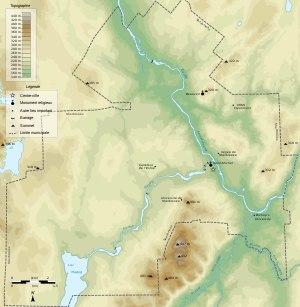
Sherbrooke est une ville canadienne située au Québec, au confluent des rivières Magog et Saint-François. Elle se trouve à environ 130 kilomètres à l'est de Montréal et à peu près 50 kilomètres au nord de la frontière américaine. Sherbrooke est le principal centre économique, culturel et institutionnel de la région administrative de l'Estrie, d'où son surnom de « la Reine des Cantons-de-l'Est ». Elle est le siège d'un archevêché catholique. Sa population est estimée à 161 323 habitants en 2016 et elle constitue la 6ᵉ ville en importance au Québec. La Région Métropolitaine de Recensement de Sherbrooke compte quant à elle 212 105 habitants et constitue la 4ᵉ plus grande RMR au Québec et la 20ᵉ au Canada.